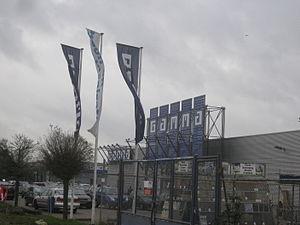
Gamma est une chaîne de magasins de bricolage néerlandaise créée en 1971, spécialisée dans les produits de bricolage et de jardinage et basée à Leusden aux Pays-Bas avec des magasins en Belgique et aux Pays-Bas. L'enseigne Gamma appartient avec Karwei au groupe Intergamma. Les principaux concurrents de Gamma Belgique sont : Hubo et Brico.